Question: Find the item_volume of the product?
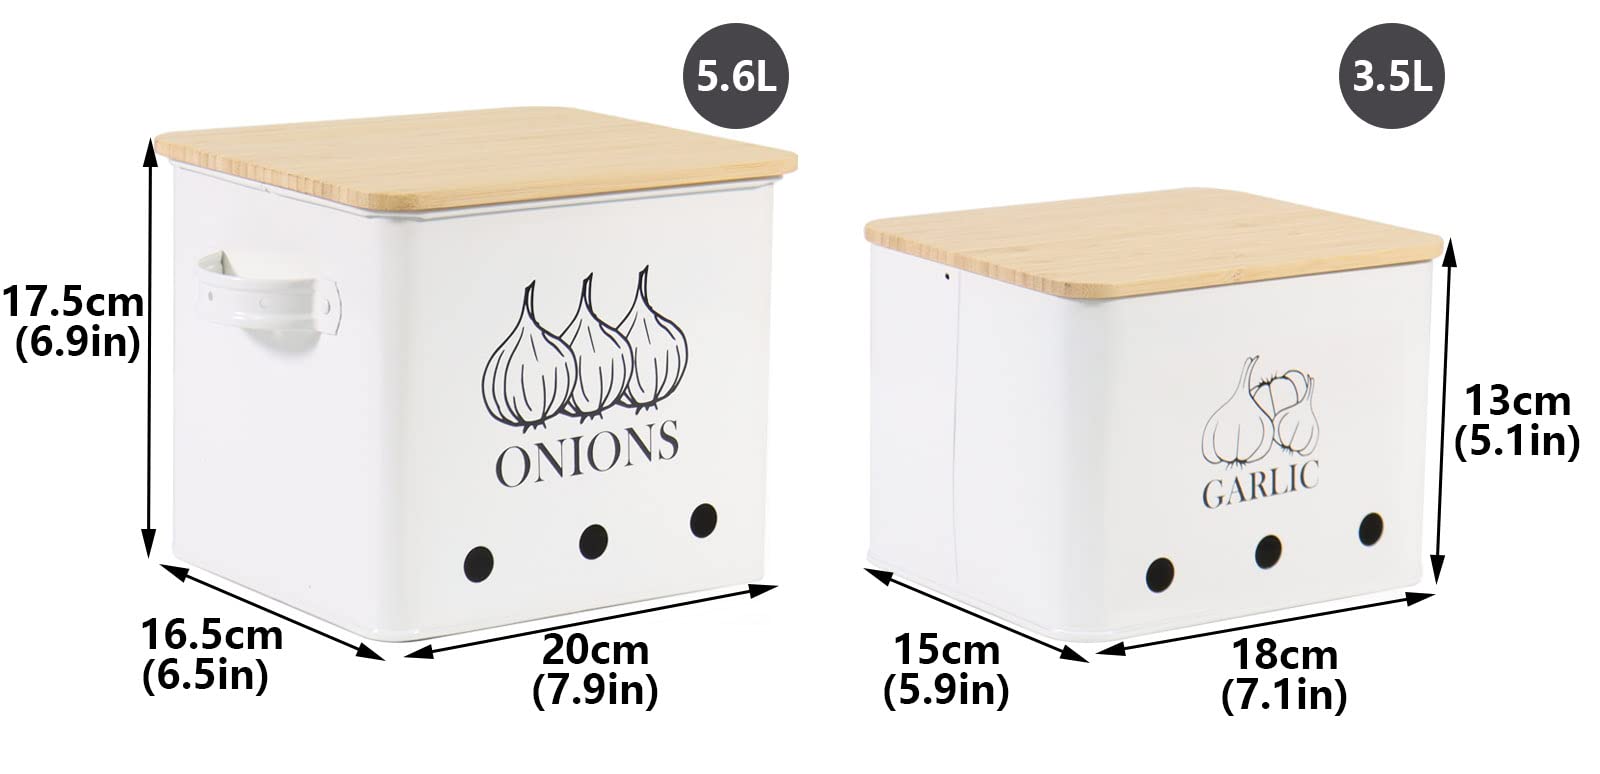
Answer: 5.6 litre